Mike Muchlinski

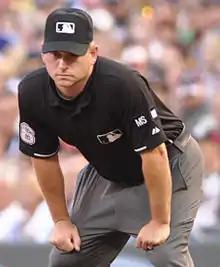
Muchlinski in 2012

Michael William Muchlinski (born February 26, 1977) is an American Major League Baseball umpire. He umpired his first Major League game on April 24, 2006, and was officially hired by MLB prior to the 2014 season.